Microhologram

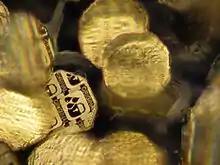

Microholograms are a technology for moving holographic protection to the level of primary material (substrate).